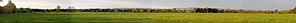
Le foin de Crau est un foin produit dans la plaine de la Crau, qui bénéficie d'une AOC et d'une AOP.